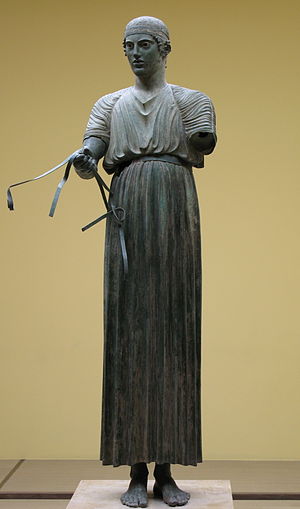
Chiton
Ung græker med kort chiton.
Chiton var hos grækerne i den klassiske oldtid betegnelsen for den underklædning, som hos mænd og kvinder blev båret inderst på legemet og tillige var hjemmedragten. Den vekslede gennem tiden både i form og stof.